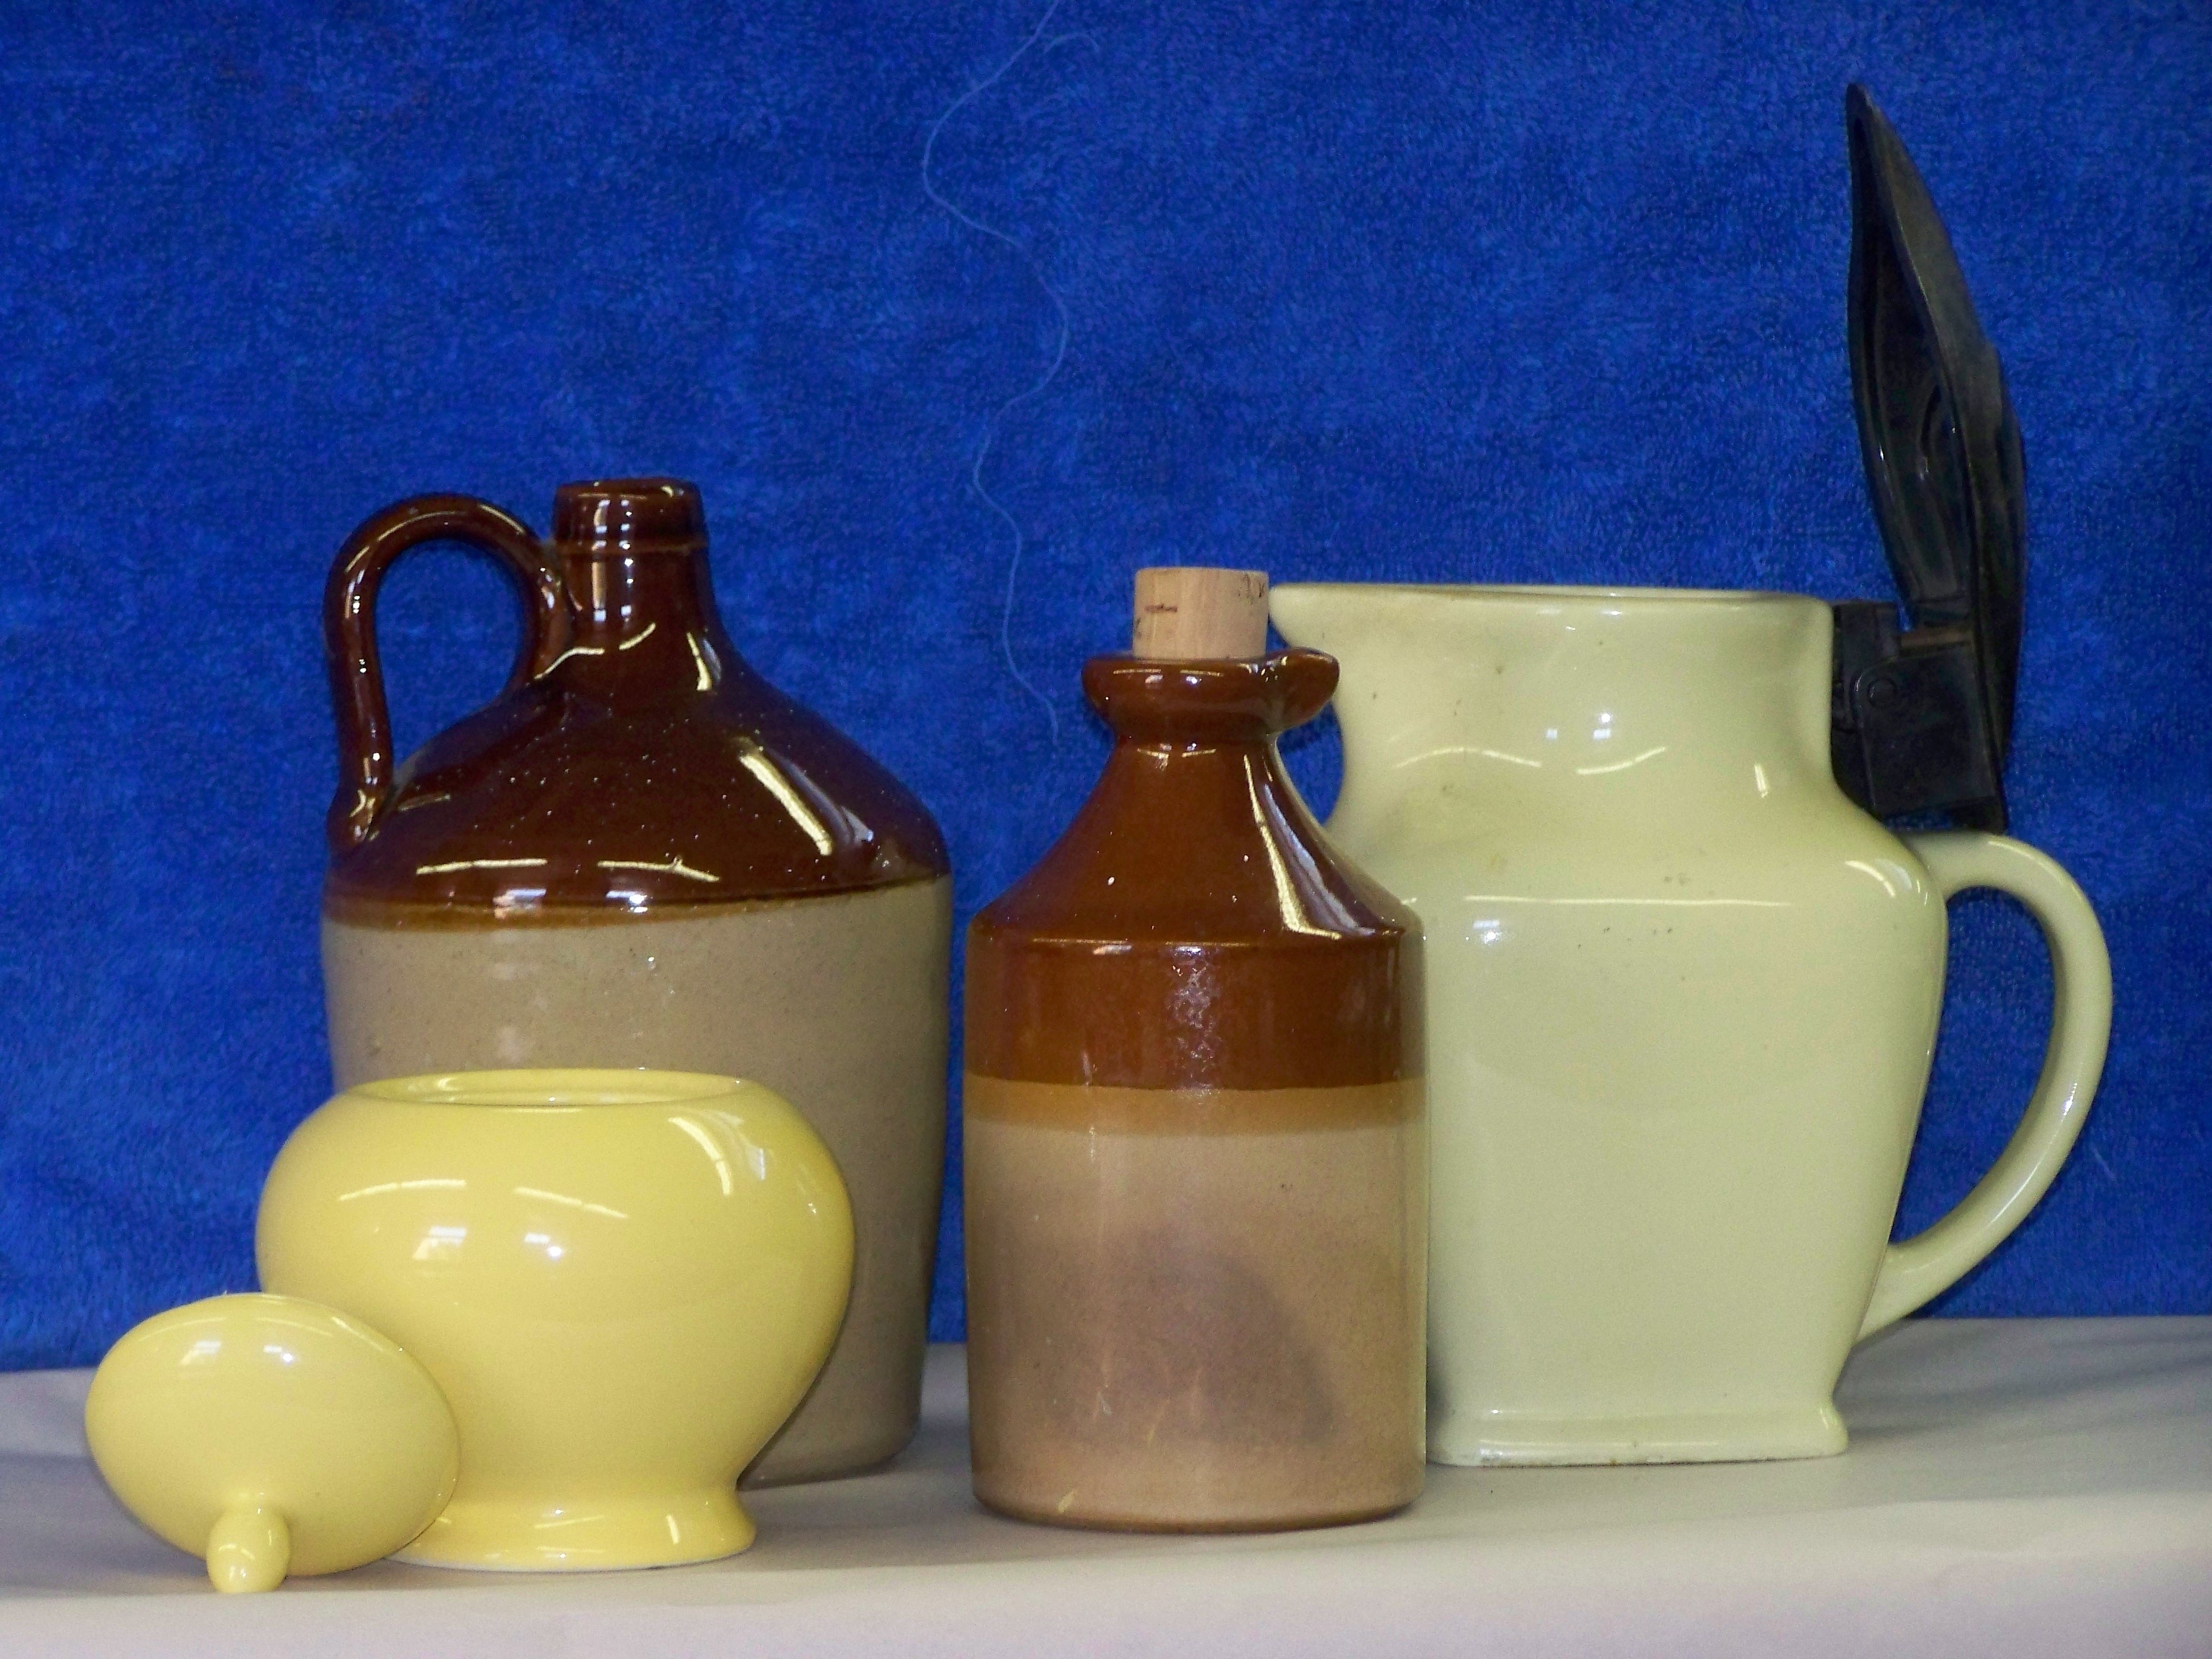
table, vintage, rustic, color, ceramic, fresh, brown, bottle, blue, yellow, pottery, still life, tableware, life, glass bottle, jug, product, art, bright, still, cobalt blue, drinkware, serveware